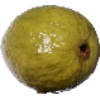
Label: guava